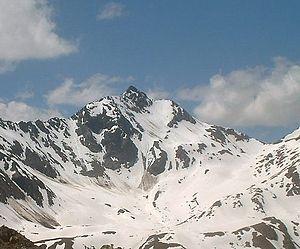
Le Löcherkogel est une montagne qui s’élève à 3 324 m d’altitude dans les Alpes de l'Ötztal, en Autriche.